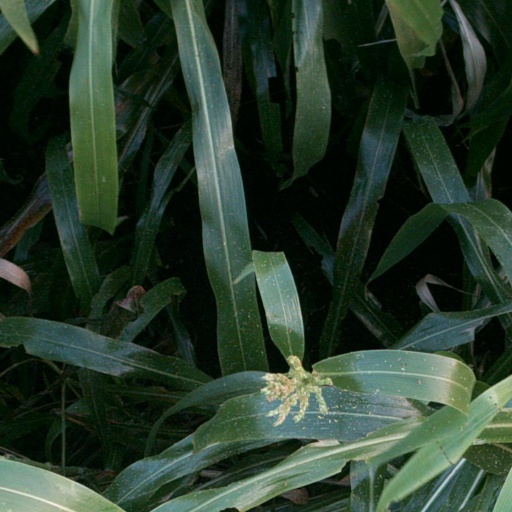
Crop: sorghum